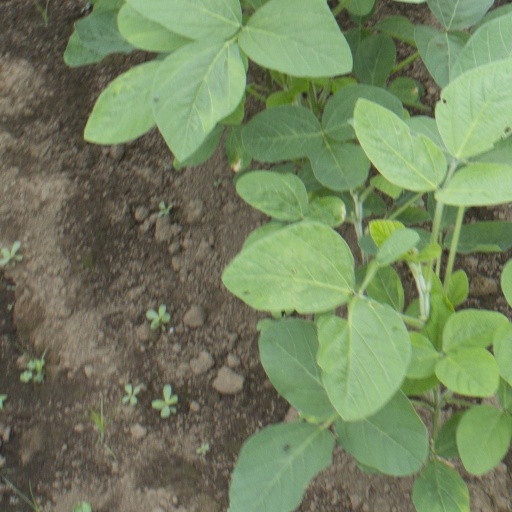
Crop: soybean